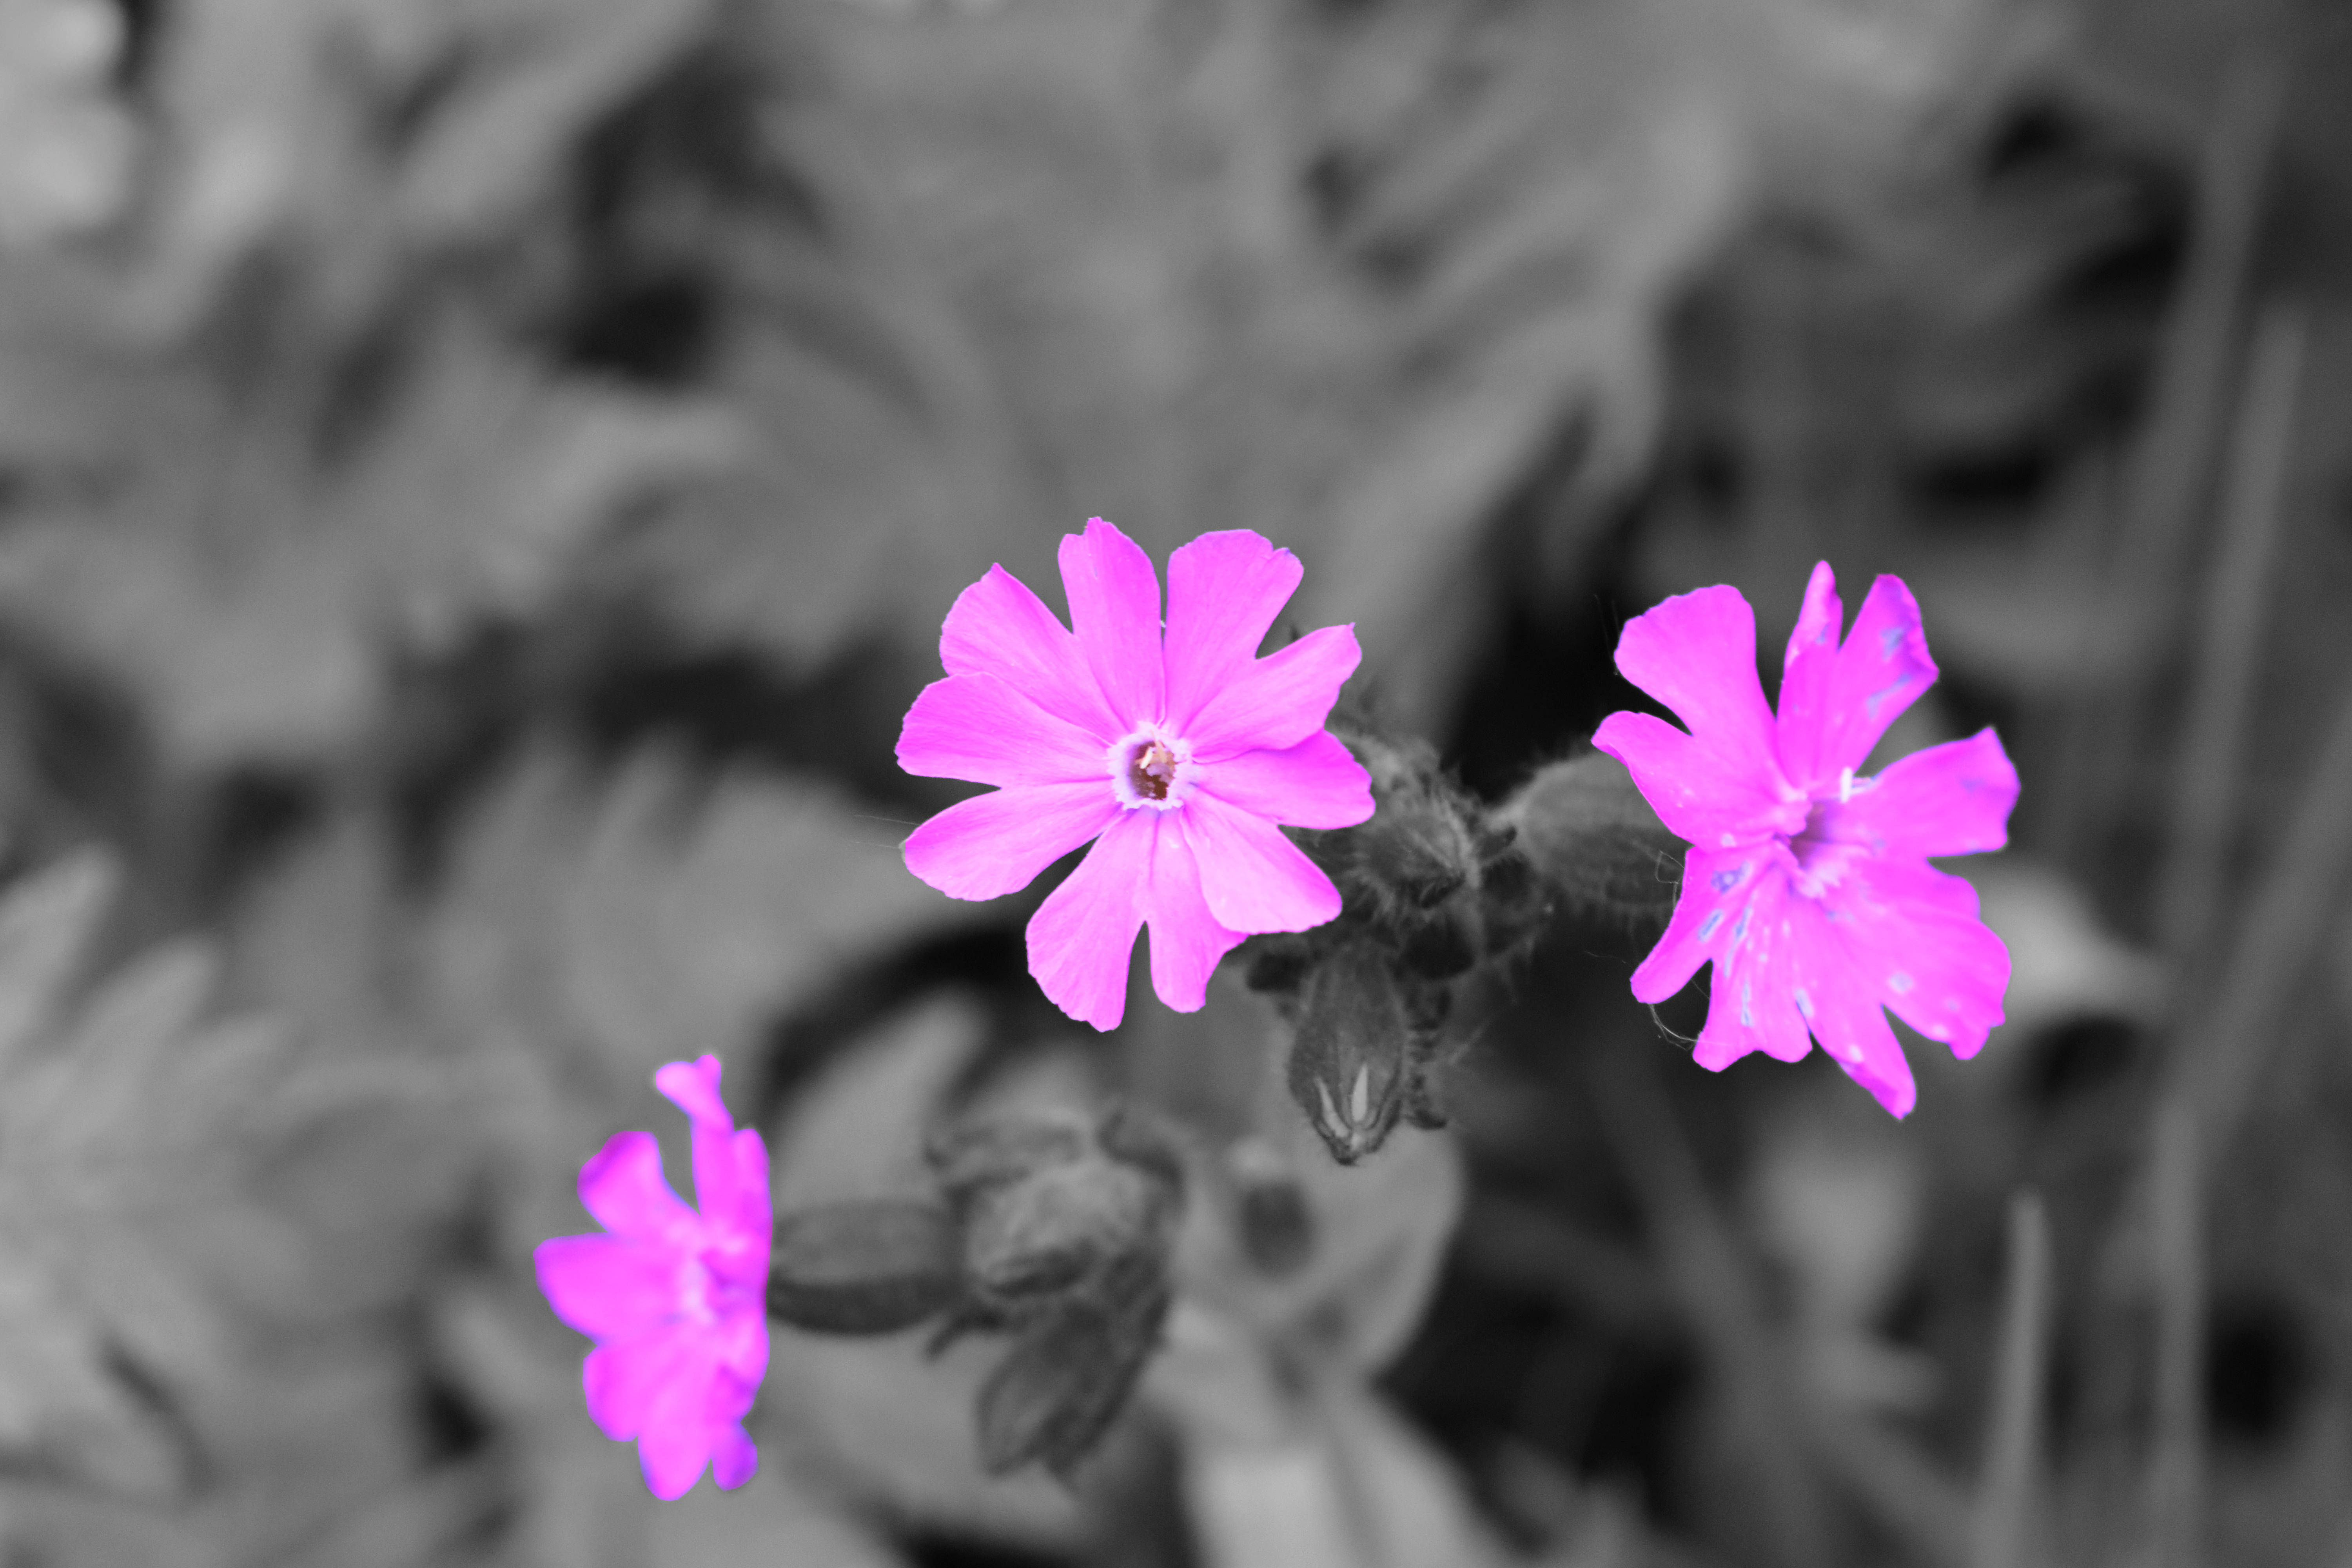
flower, flowering plant, petal, pink, plant, purple, botany, wildflower, dianthus, spring, magenta, photography, plant stem, pink family, herbaceous plant, Colorfulness, four o clock family, annual plant, primula, perennial plant, catchfly